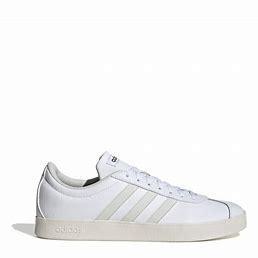
Brand: Adidas
Model: VL Court 2